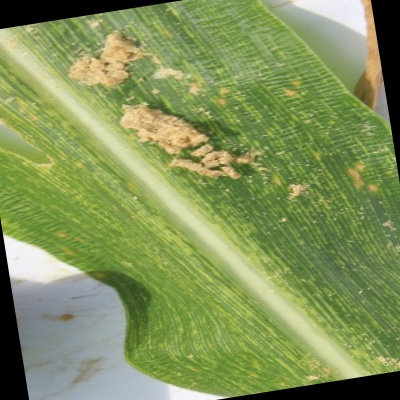
Label: Corn_(Maize)___Maize_Streak_Virus